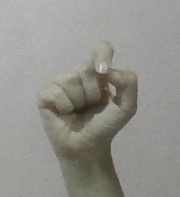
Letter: fa